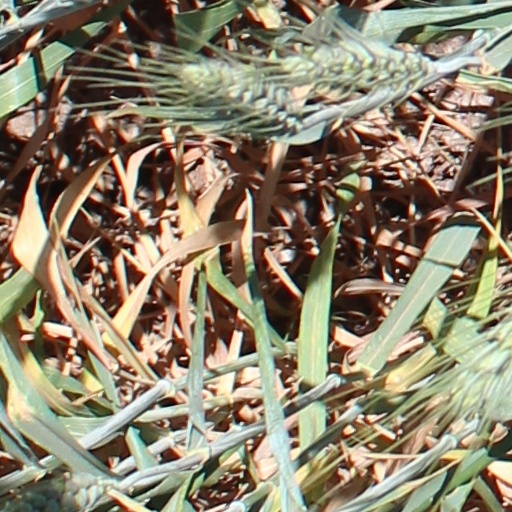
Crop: wheat